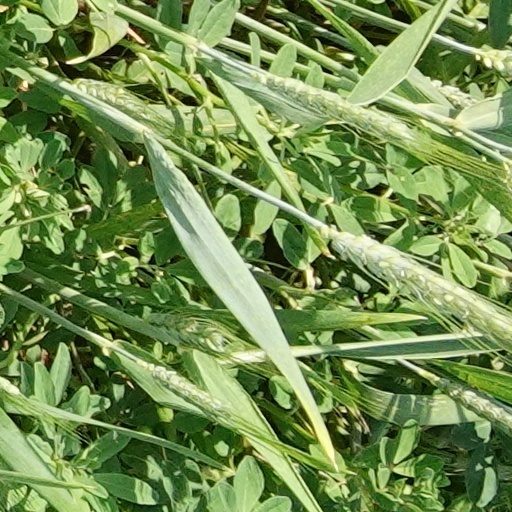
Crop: wheat